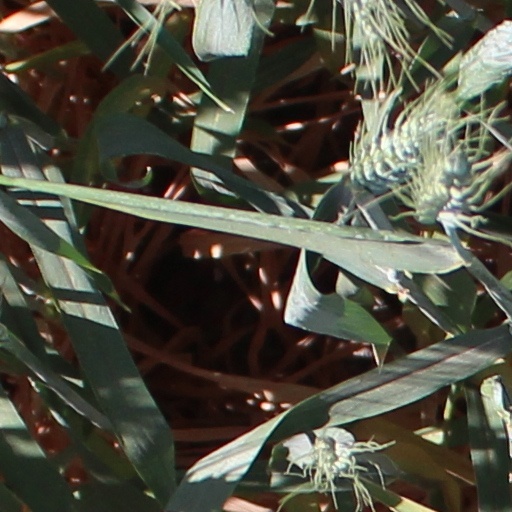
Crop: wheat